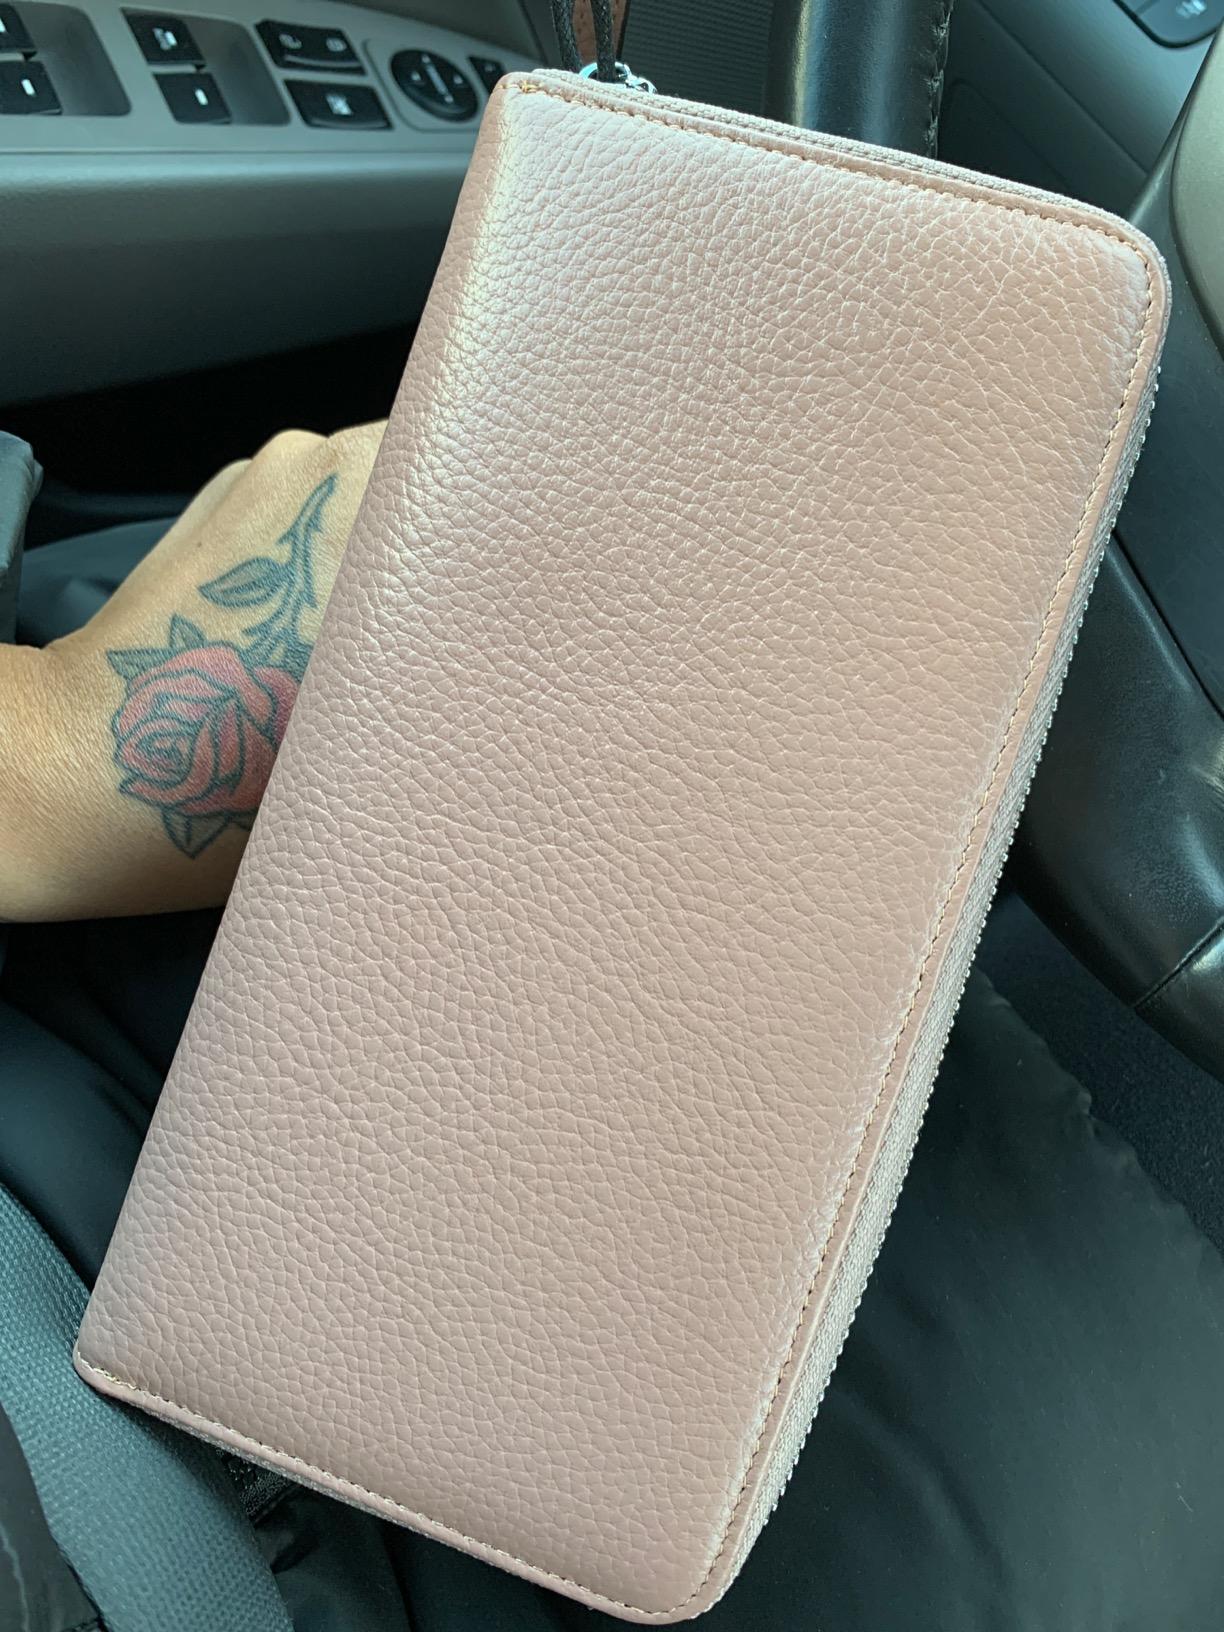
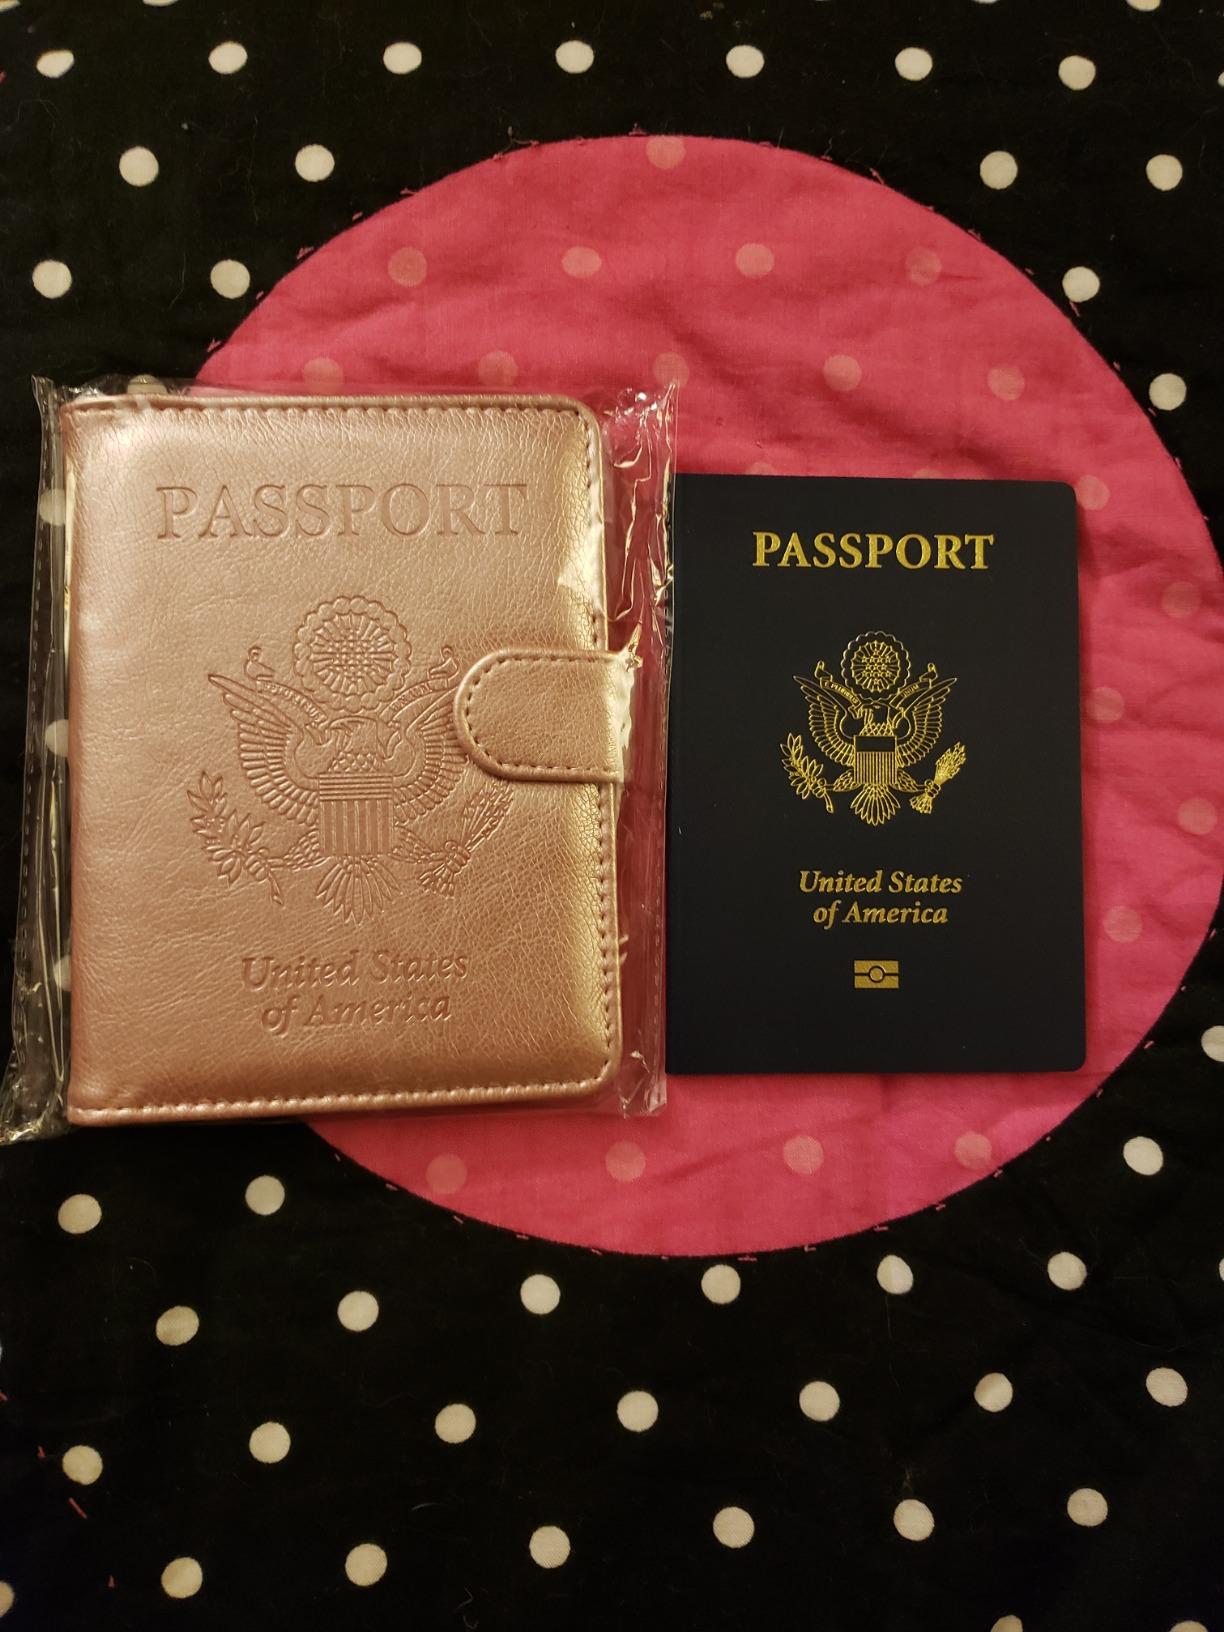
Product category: accessories_wallet
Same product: no